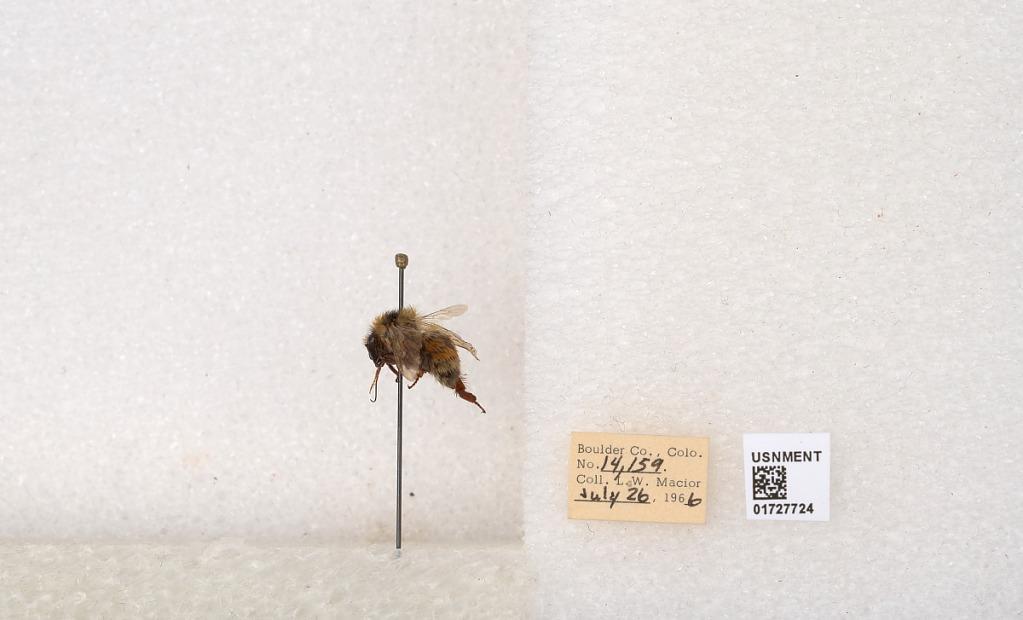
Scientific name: Bombus (Pyrobombus) sylvicola Kirby
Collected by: L. Macior
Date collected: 1966-7-26
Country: United States
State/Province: Colorado
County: Boulder
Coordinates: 40.0163, -105.294